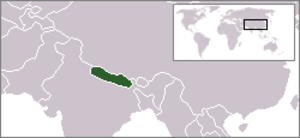
Les personnes lesbiennes, gays, bisexuelles et transgenres au Népal ont vu leurs droits être reconnus peu à peu depuis 2007.